Henry Morton Stanley's first trans-Africa expedition

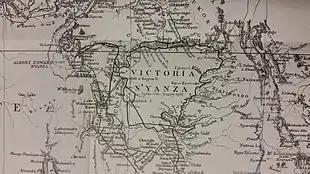
Victoria Nyanza. The black line indicates Stanley's route.

Between 1874 and 1877 Henry Morton Stanley traveled Central Africa east to west, exploring Lake Victoria, Lake Tanganyika and the Lualaba and Congo rivers. He covered from Zanzibar in the east to Boma at the mouth of the Congo in the west. The expedition resolved several open questions concerning the geography of Central Africa, including identifying the source of the Nile, which he proved was not the Lualaba and is in fact the source of the Congo River.